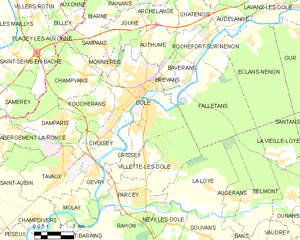
Dole est une commune française, siège de la communauté d'agglomération du Grand Dole. Elle se situe dans le département du Jura, en région Bourgogne-Franche-Comté. Dole fait partie de la région culturelle et historique de Franche-Comté, dont elle a été la capitale jusqu'en 1676.